China National Tennis Center

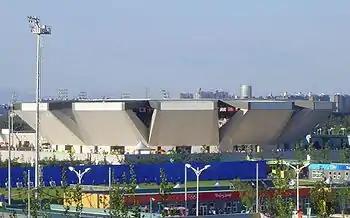
Lotus Court during the 2008 Summer Olympics

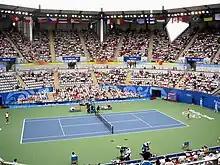
Olympic Green Tennis Center during the 2008 Summer Olympics

The center is located in Beijing, just from the National Stadium (a.k.a. The Bird's Nest).